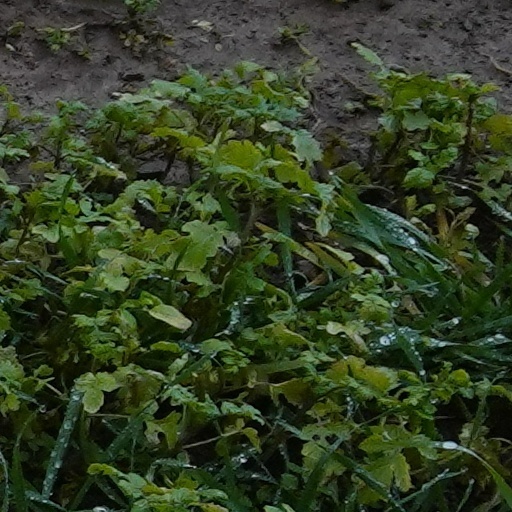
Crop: wheat